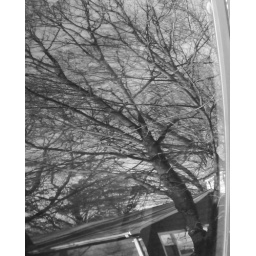
A house and trees reflected in a car window, Cambridge March 2011.